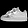
Label: Sneaker